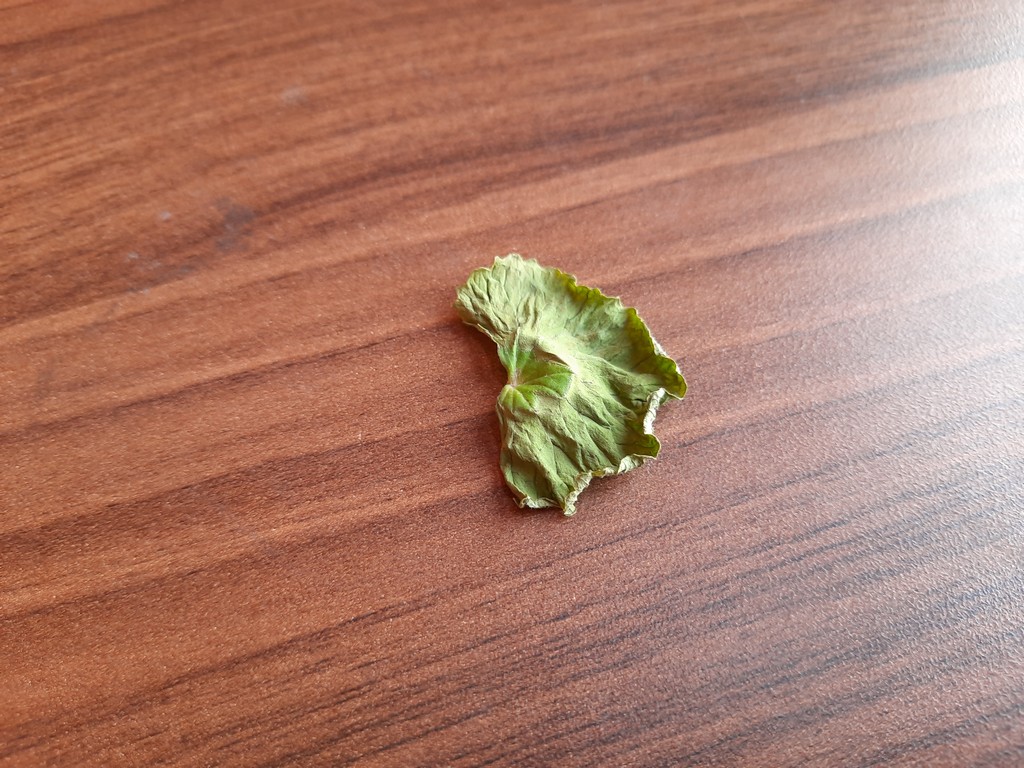
Label: Dried